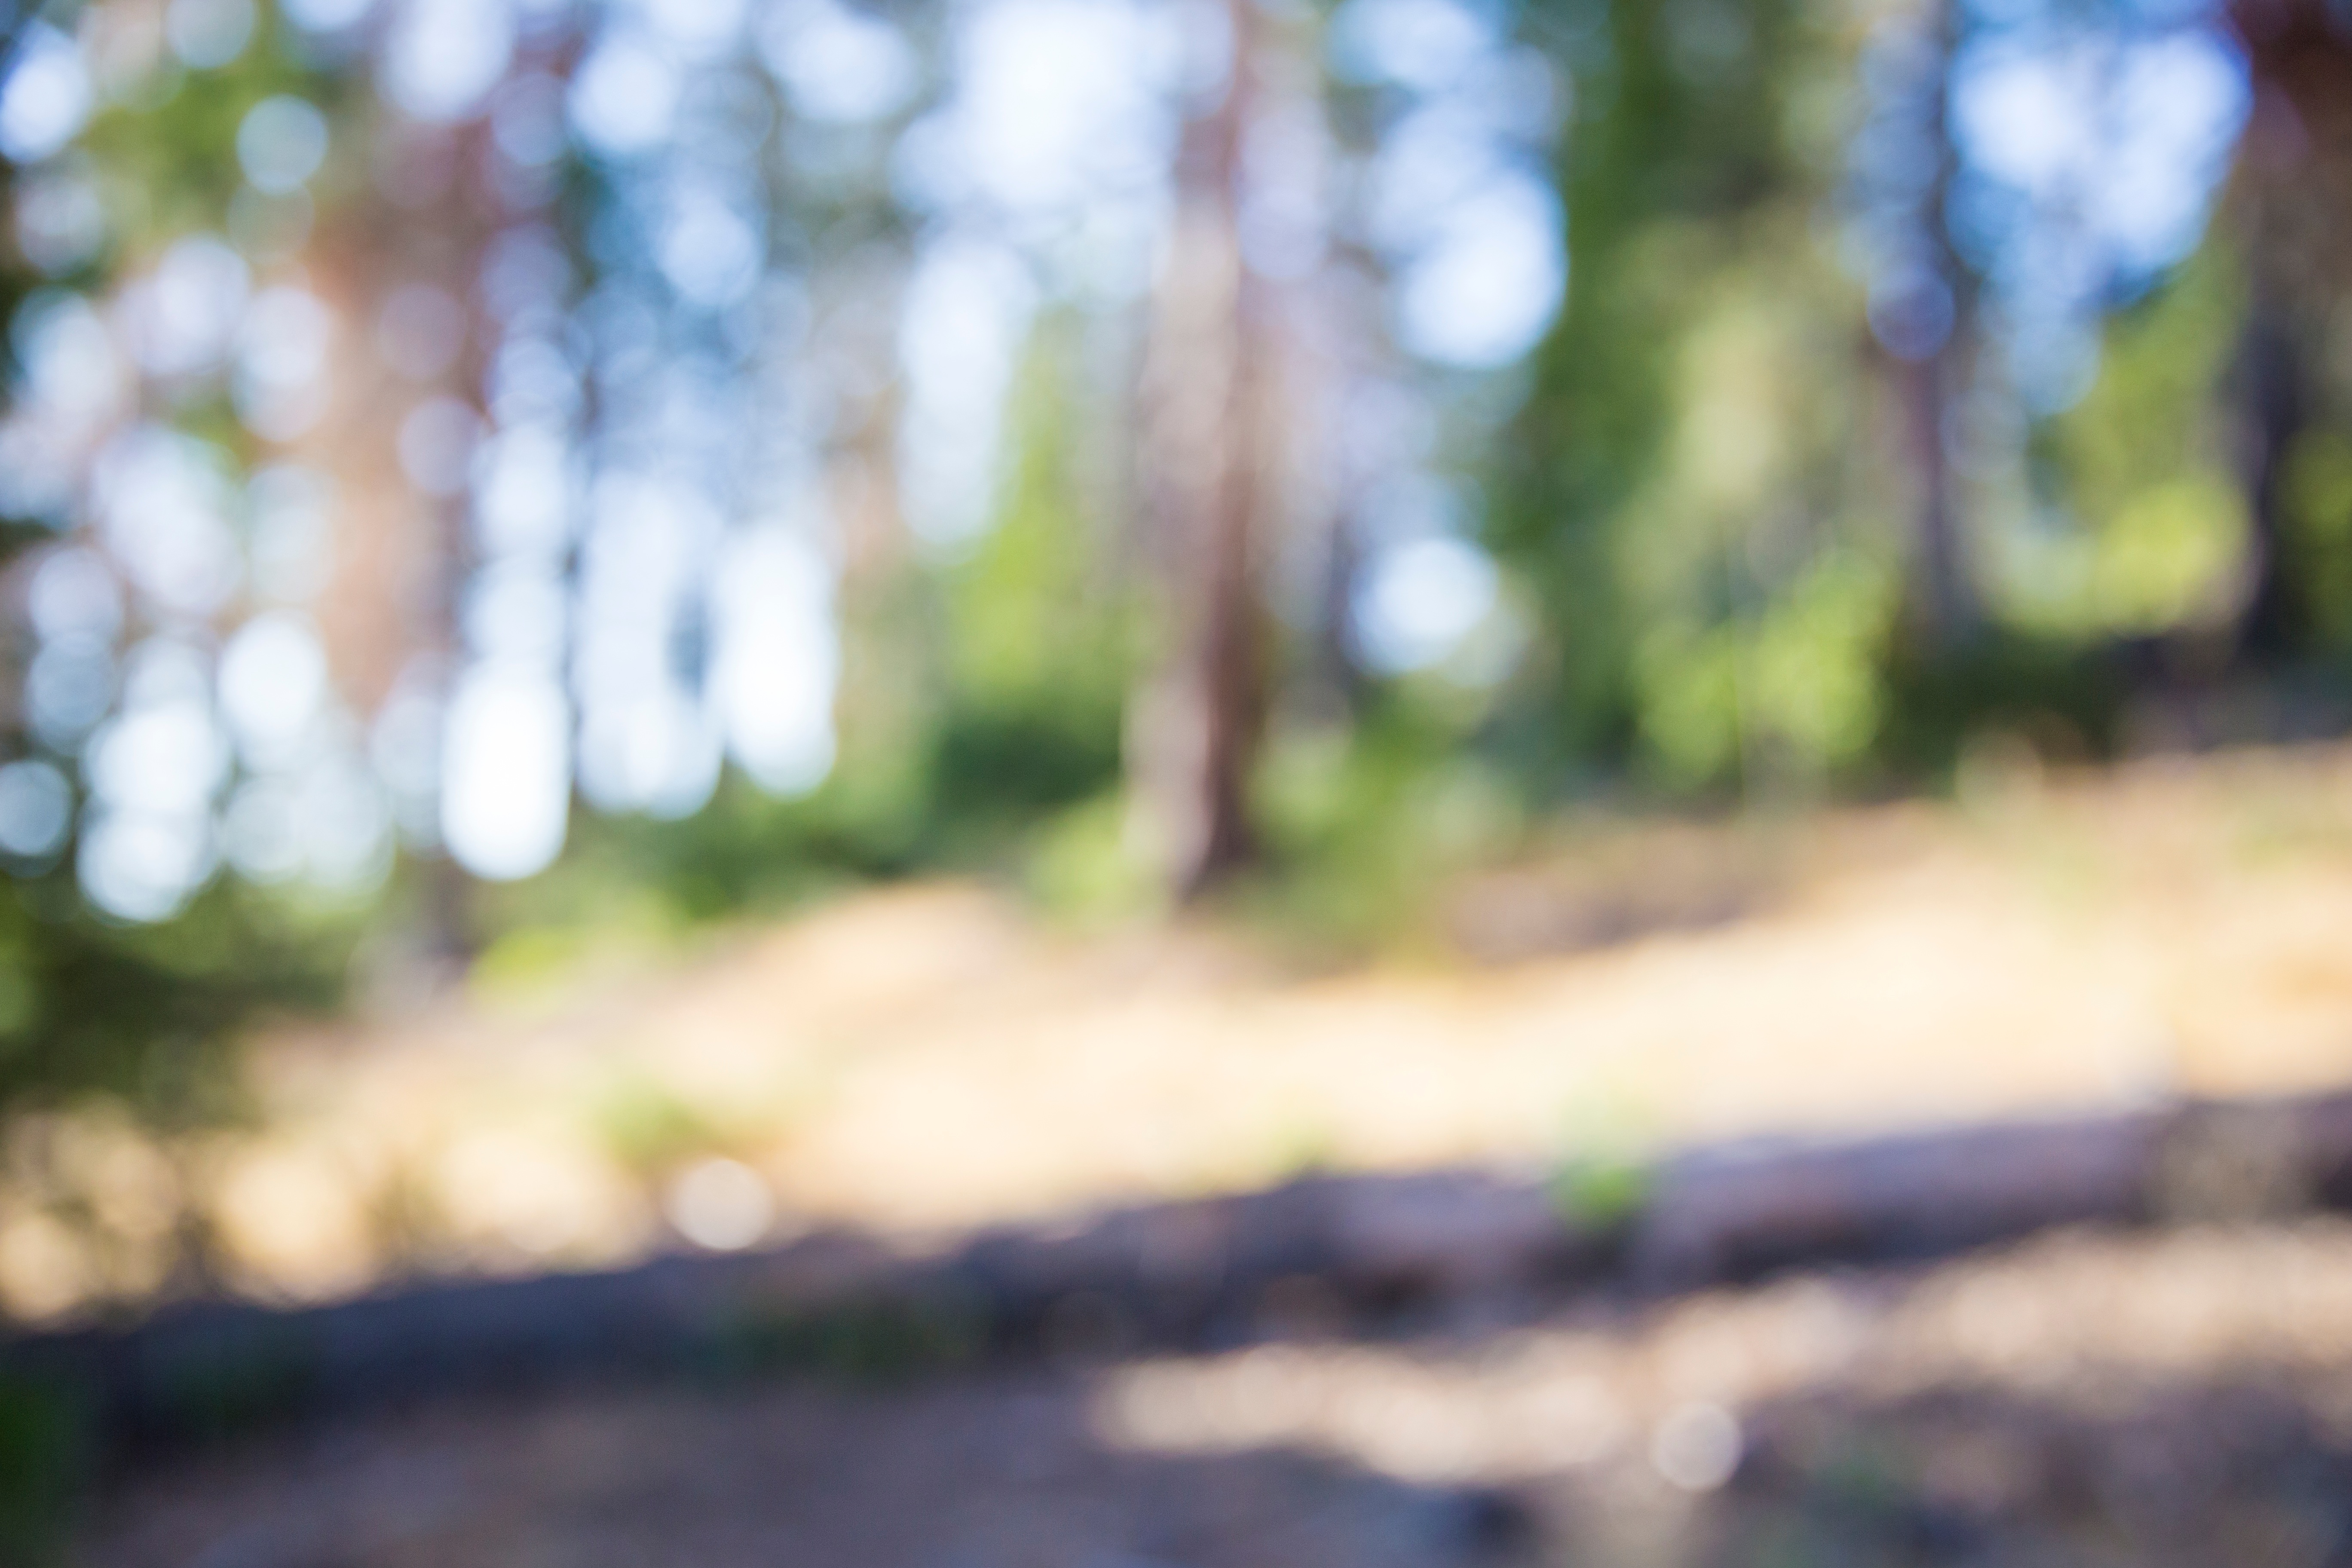
tree, nature, forest, grass, branch, plant, sunlight, leaf, flower, green, autumn, agriculture, season, woodland